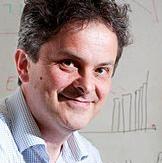
Age: 50